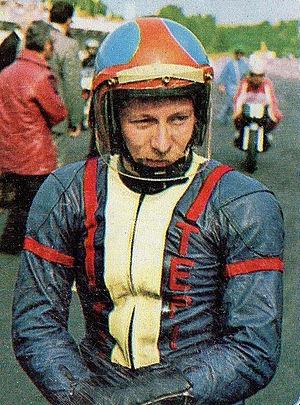
"Teuvo Pentti ""Tepi"" Länsivuori est un ancien coureur de moto de Grand Prix.